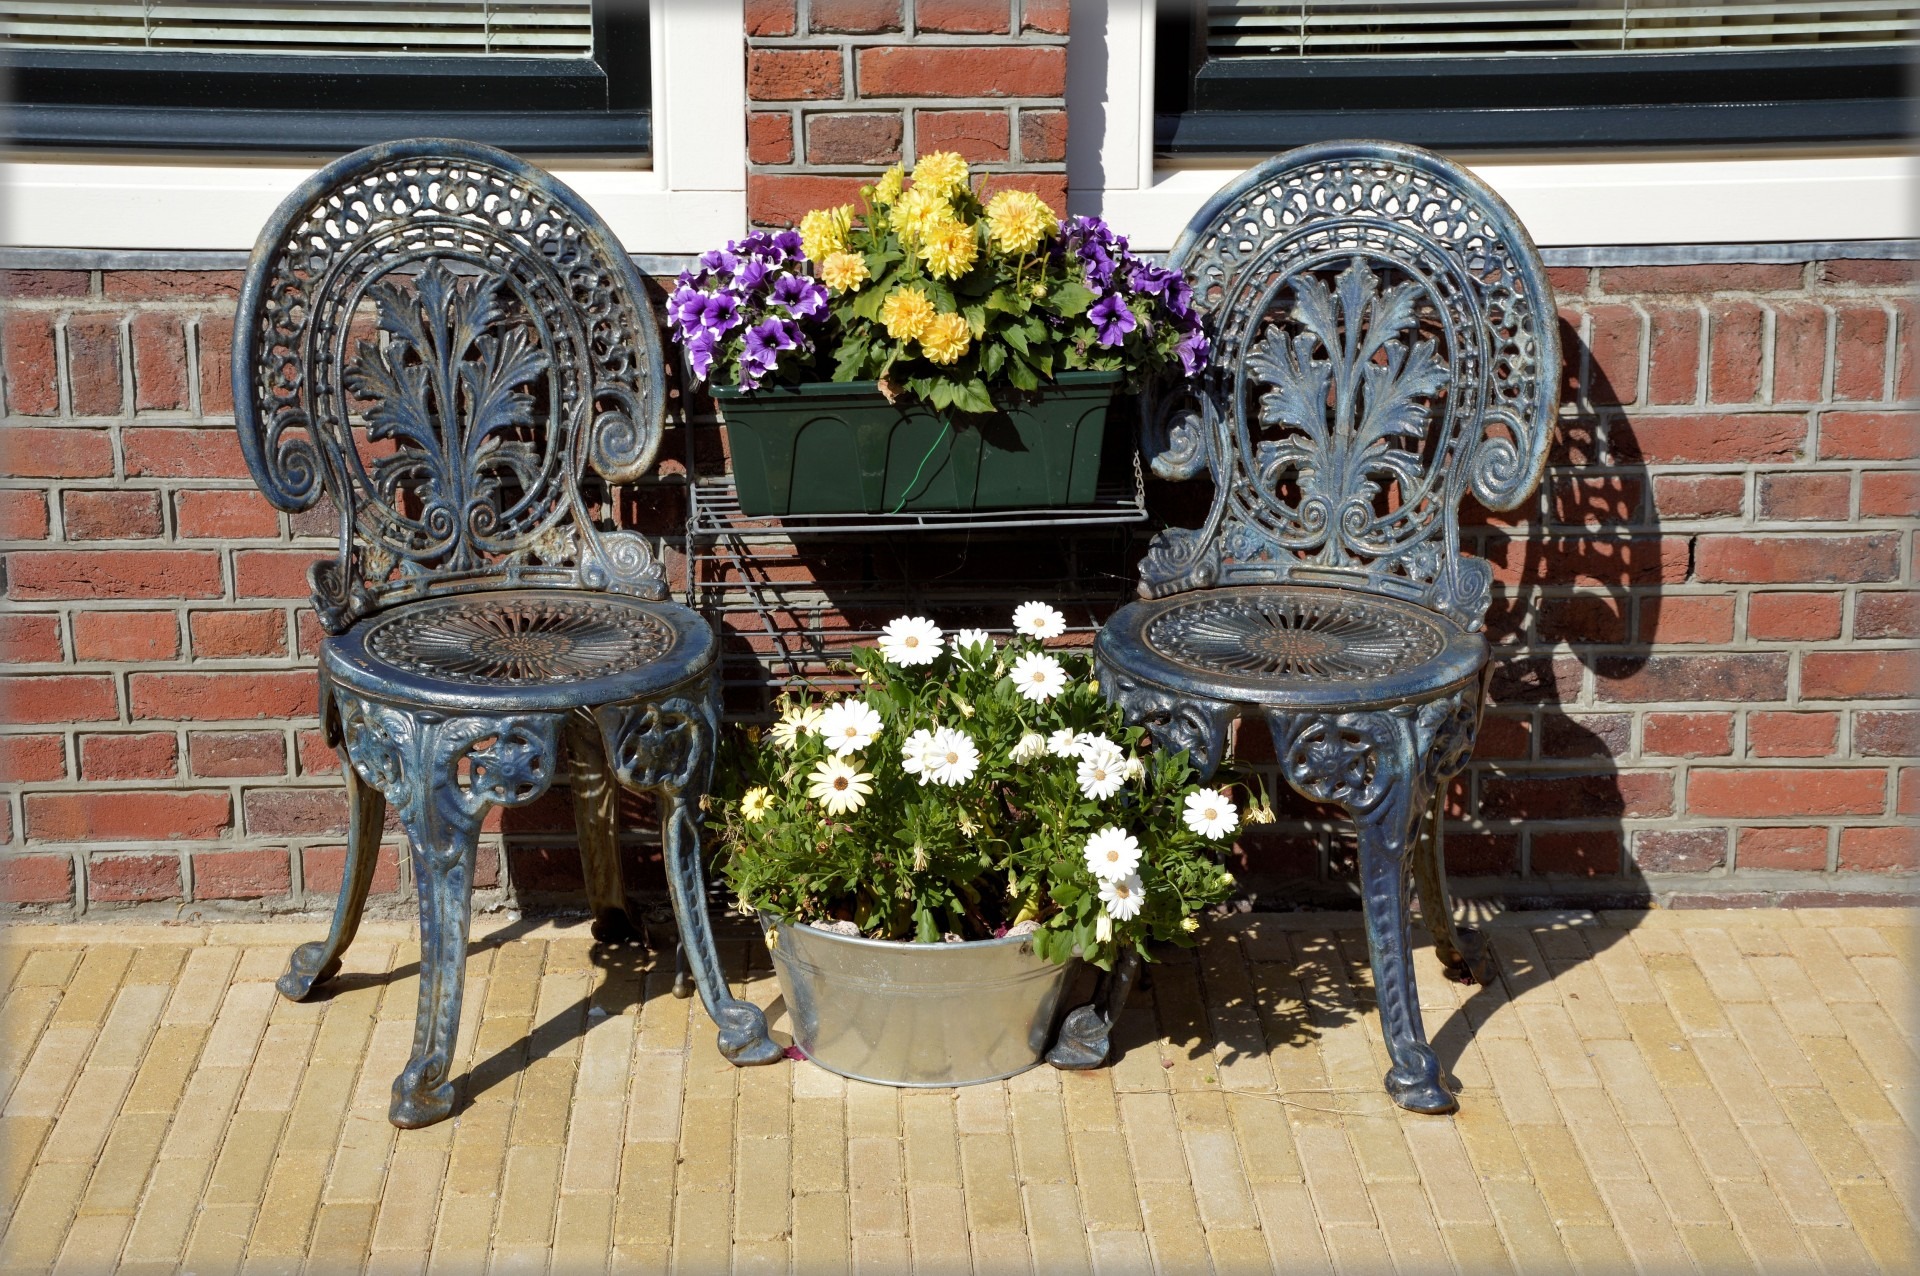
table, house, chair, statue, decoration, metal, patio, furniture, flowers, flower pot, outdoors, sculpture, outside, art, relaxation, carving, metal chairs